Giovanni Paolo Lancelotti

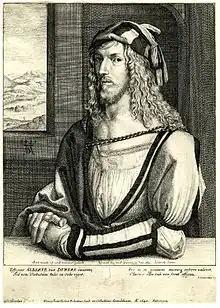
A self-portrait by Albrecht Dürer with Latin verses by Lancelotti at bottom right.

Lancelotti's major work was the , the text of which is reproduced in most editions of the "Corpus Juris Canonici". This broad survey of the fundamentals of Catholic canon law was modeled on the , a similar survey of Roman law commissioned by the Byzantine Emperor Justinian. While Pope Paul IV approved the undertaking, the final work did not receive an imprimatur from either Paul IV or his successor Pius IV.